HD 209458

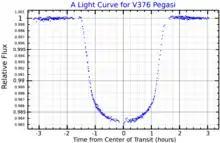
A light curve of planet HD 209458 b transiting the star, adapted from Brown "et al." (2001)

In 1999, two teams working independently (one team consisted of astronomers at the Geneva Observatory, the Center for Astrophysics | Harvard & Smithsonian, and the Wise Observatory; the second group was the California and Carnegie Planet Search team) discovered an extrasolar planet orbiting the star by using the radial velocity planet search method. Soon after the discovery, separate teams led by David Charbonneau and Gregory W. Henry were able to detect a transit of the planet across the surface of the star making it the first known transiting extrasolar planet. The planet received the designation HD 209458 b.